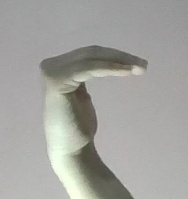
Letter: haa